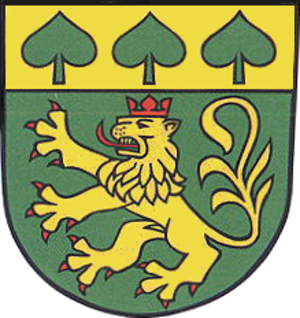
Bufleben est une commune allemande de l'arrondissement de Gotha en Thuringe, faisant partie de la communauté d'administration Mittleres Nessetal.